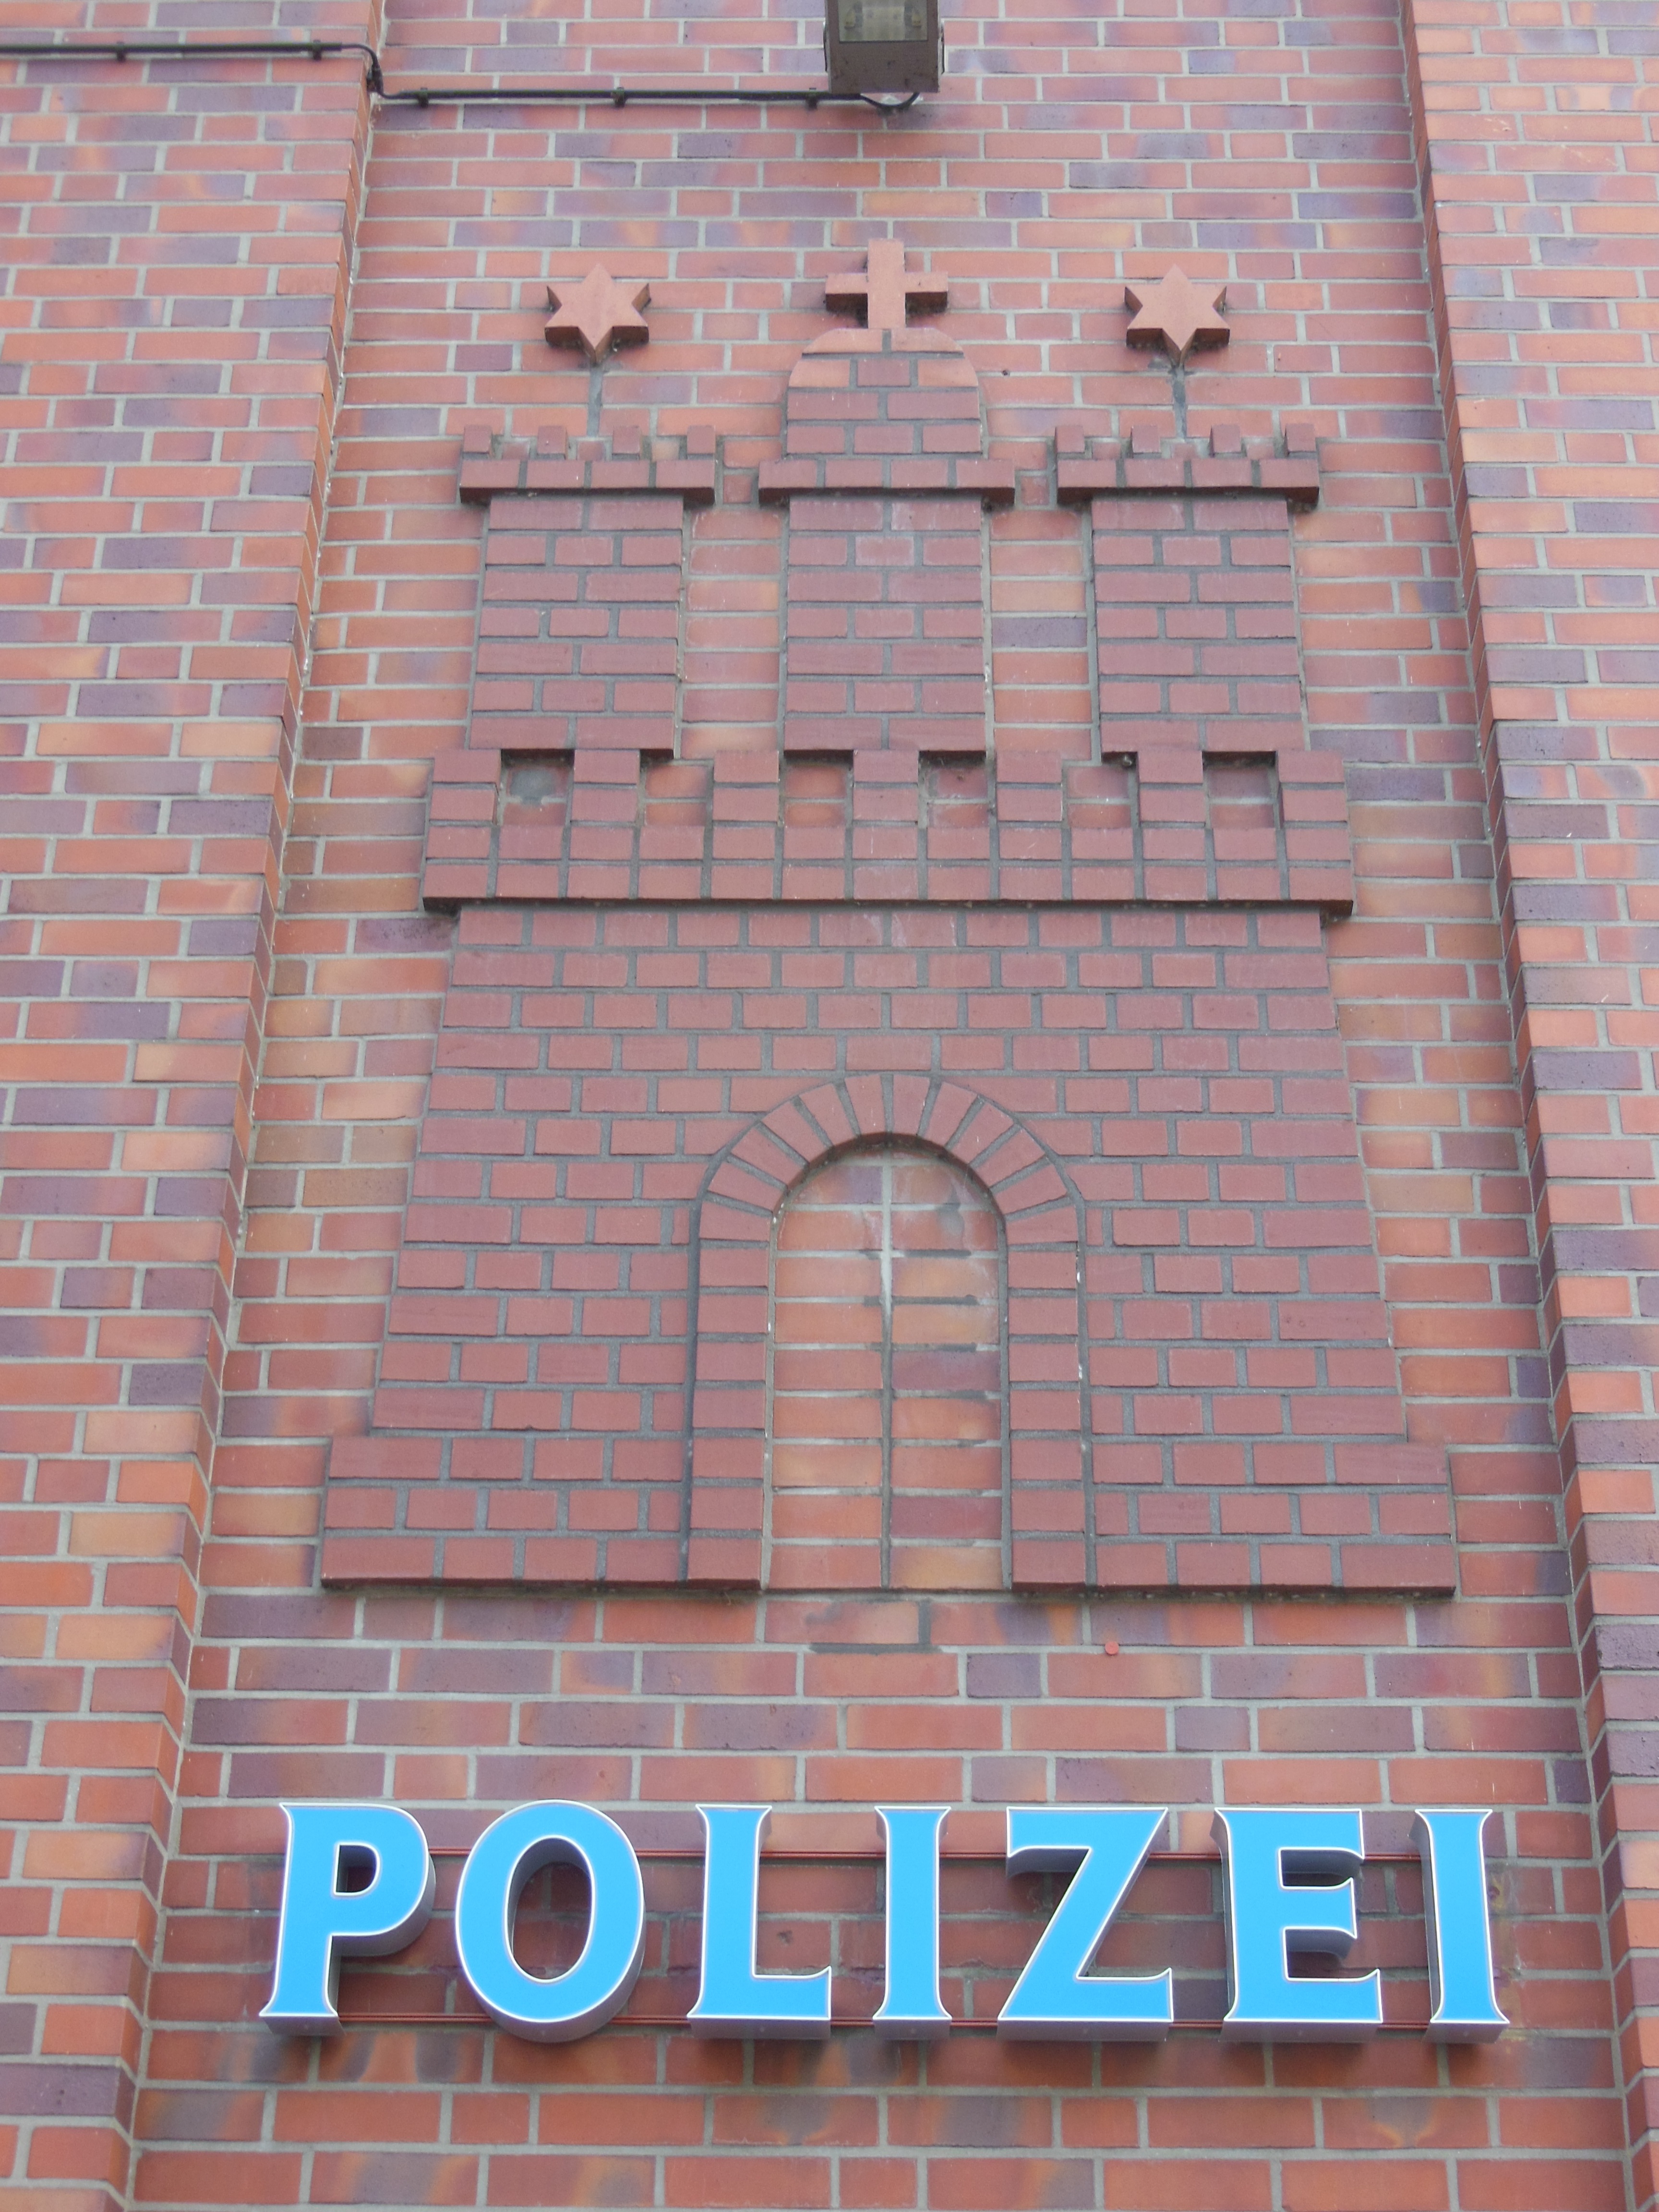
architecture, window, roof, wall, facade, brick, office building, police, brickwork, guard, hamburg